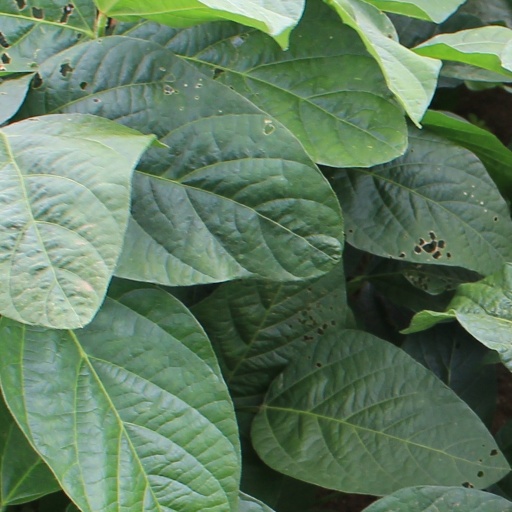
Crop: soybean